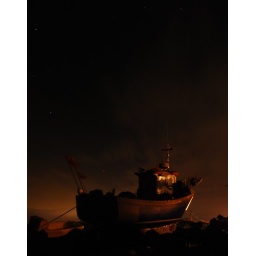
boat on the beach in hythe